Obsession (1976 film)

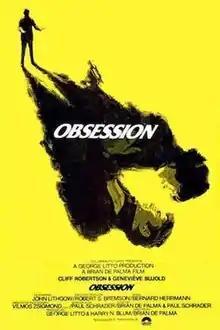
Theatrical release poster

Obsession is a 1976 American neo-noir psychological thriller film directed by Brian De Palma, starring Cliff Robertson, Geneviève Bujold, and John Lithgow. The screenplay was written by Paul Schrader, from a story by De Palma and Schrader. Bernard Herrmann provided the film's soundtrack before his death in 1975. The story is about a prominent New Orleans businessman who is haunted by guilt following the death of his wife and daughter during a kidnapping-rescue attempt gone wrong. Years later, he meets and falls in love with a young woman who is the exact look-alike of his long dead wife.